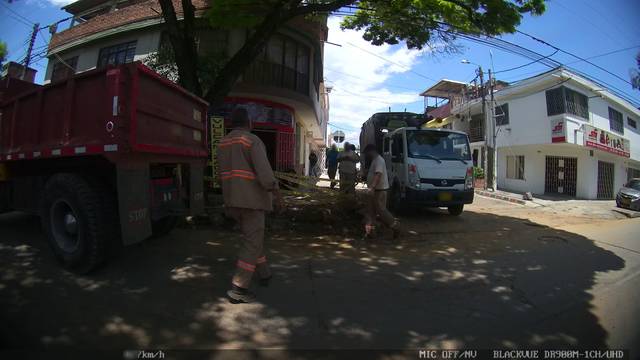
Region: Colombia
Coordinates: 3.447, -76.512